Union Meetinghouse (East Montpelier, Vermont)

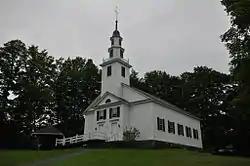

The Union Meetinghouse, also known as The Old Meeting House and the East Montpelier Center Meeting House, is a historic church on Center Road in East Montpelier, Vermont. Built in 1823–26, it is the oldest church building in the greater Montpelier area, and a well-preserved example of Federal period church architecture. It served as a union church for multiple denominations for many years, and housed the annual town meetings until 1849. The building was added to the National Register of Historic Places in 1980. It is now home to a non-denominational community congregation.